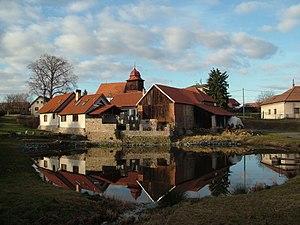
Tehov est une commune du district de Benešov, dans la région de Bohême-Centrale, en Tchéquie. Sa population s'élevait à 355 habitants en 2020.